Mazahir Uloom Jadeed

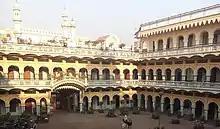

Mazahir Uloom Jadeed is an Islamic seminary in Saharanpur, India, which split from the Mazahir Uloom as an independent and separate seminary in 1988. It publishes a monthly journal entitled "Mazāhir-e-Uloom". As of March 2022, Muhammad Aaqil Saharanpuri is the rector and senior professor of hadith at the seminary.